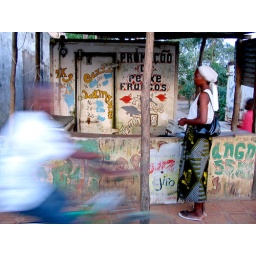
Colorful make shift fish market on a back street in XaiXai.